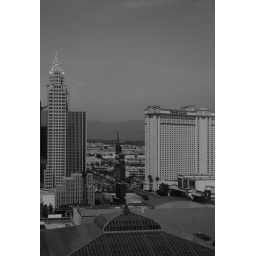
Las Vegas view in black and white